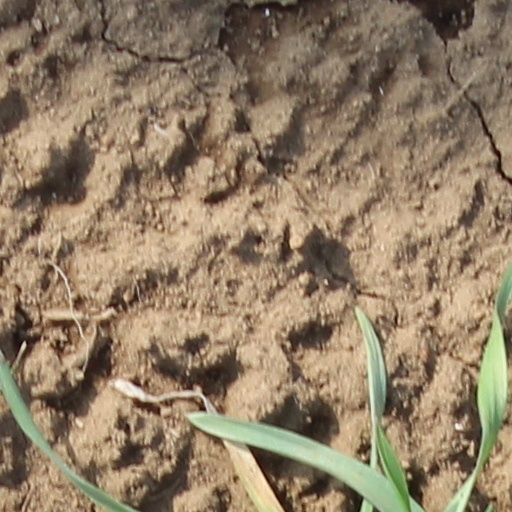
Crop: wheat